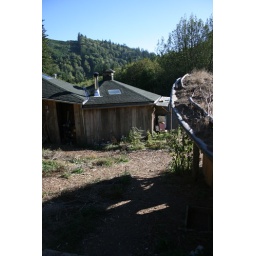
shots around the homestead: kitchen, living roof on the root cellar, tree farms across the valley.